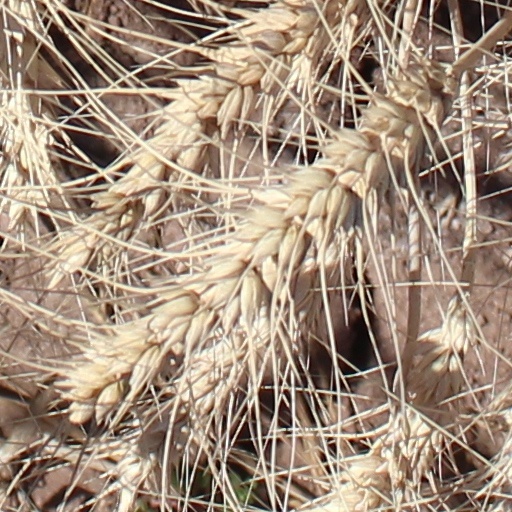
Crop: wheat